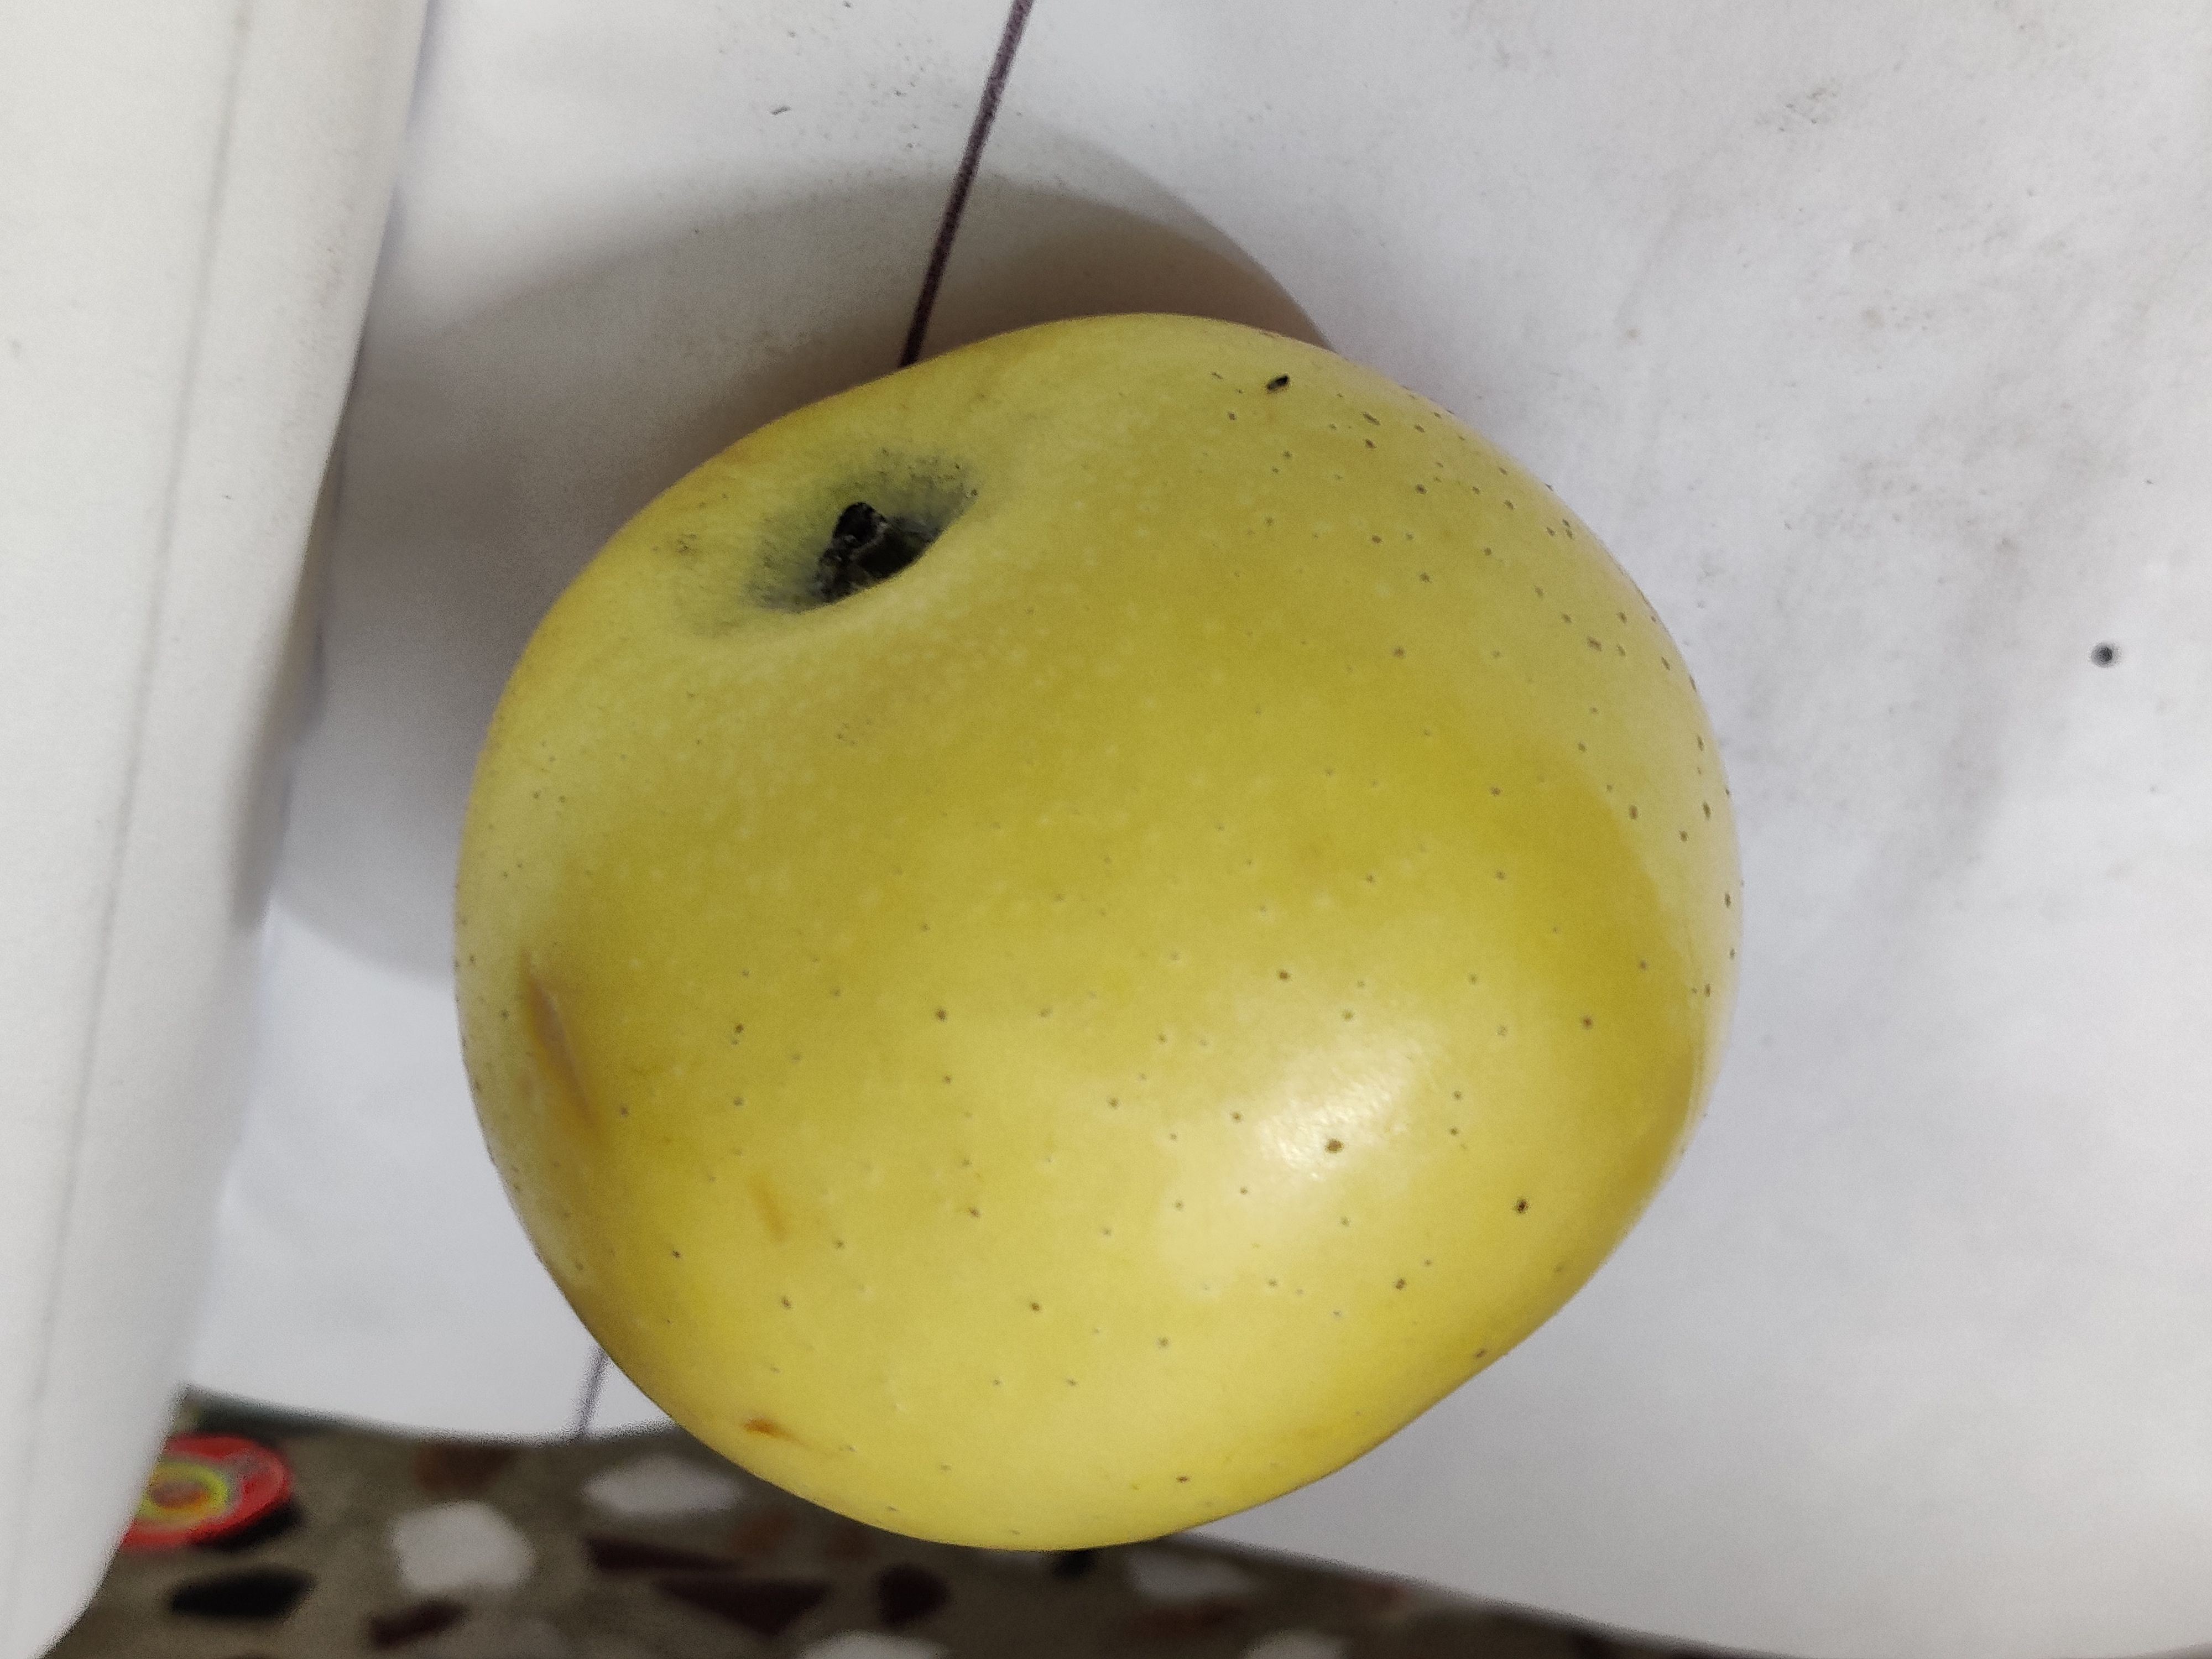
Fruit: apple
Grade: 1st-grade